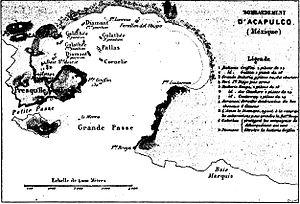
Bombardement d'Acapulco (Méxique)